Belle Island (Kingston, Ontario)

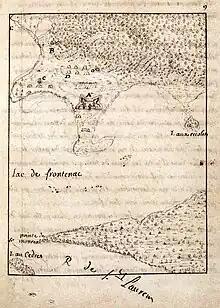
1682 map depicting what is now part of Kingston, Ontario. Belle Island can be seen labelled as I (Isle) aux Recolets.

Evidence of use by Native groups for hunting and fishing in the Middle Woodland Period have been discovered on the island. A burial ground was uncovered by accident in 1988 when the City was constructing a beach. The remains of three males, one female, and three children were uncovered by archaeological work in 1990 and reburied in a nearby location in 2000. One of the males was determined to have died because of a bone projectile point which had entered the chest area. Fragments of early tools, pottery and other items were also found. These remains and the found artifacts date from about 1100 years ago.